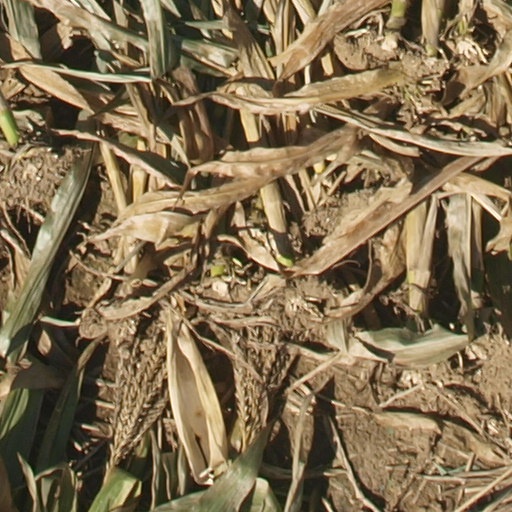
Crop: maize; corn